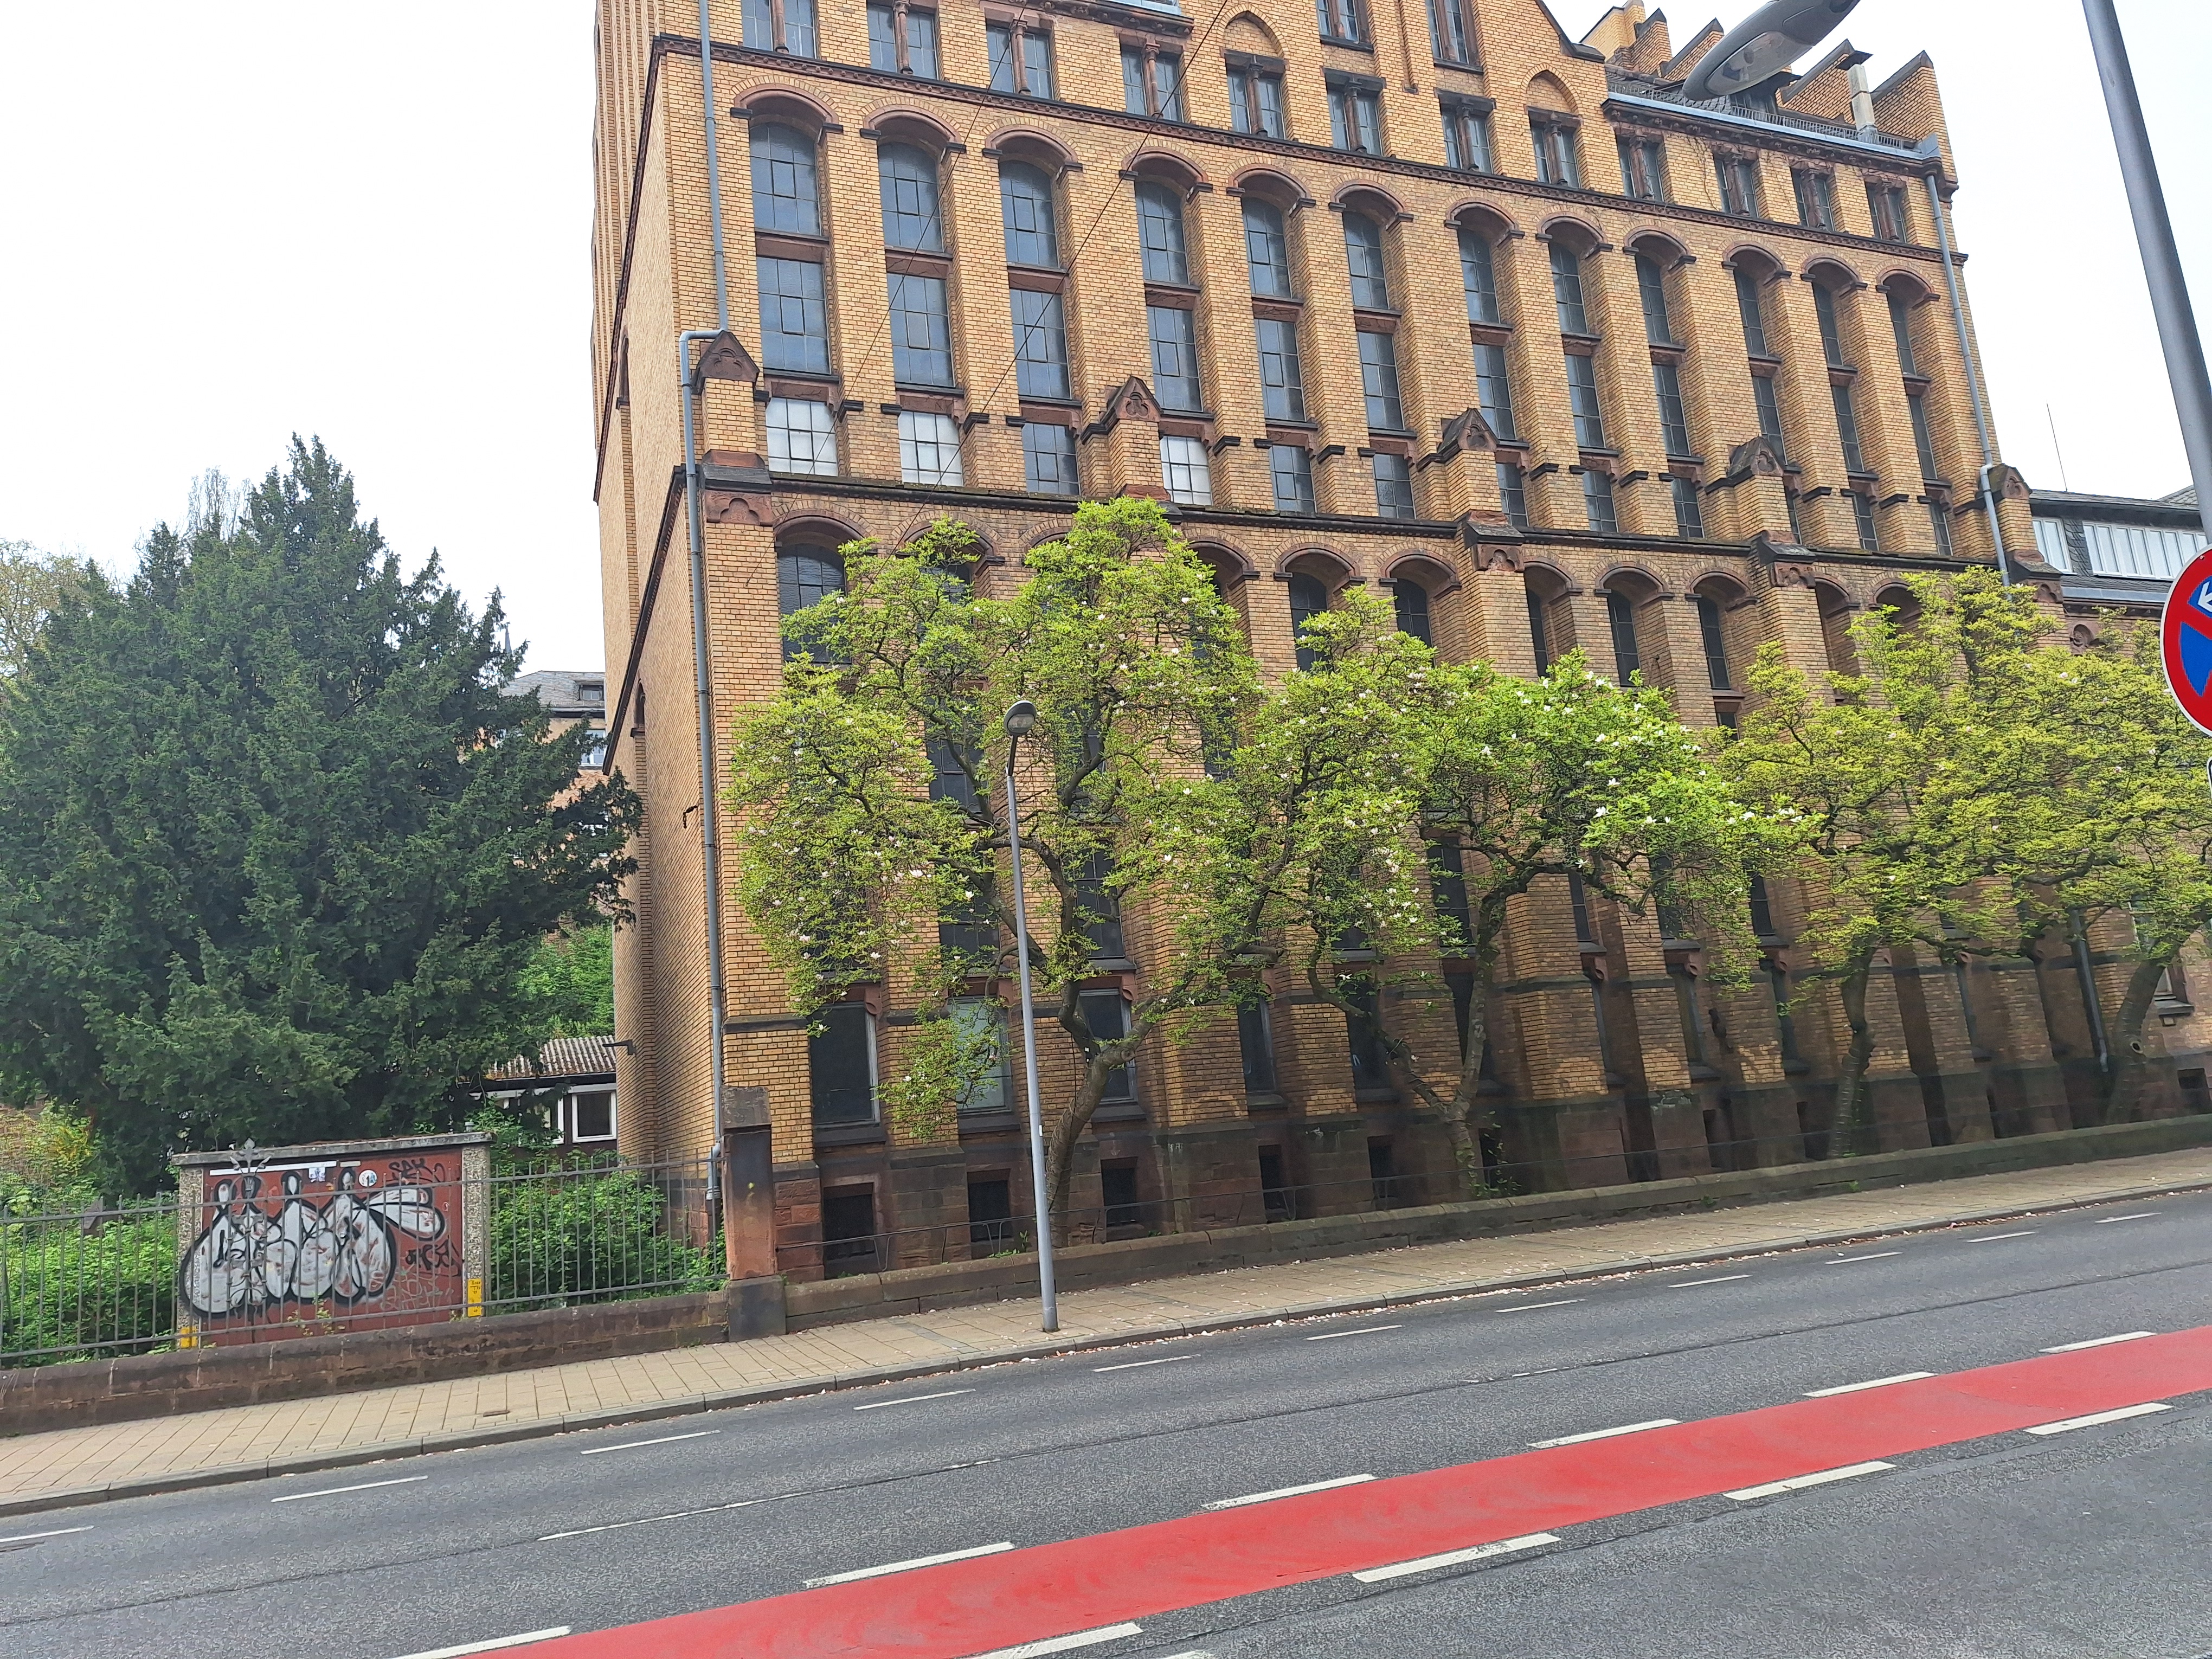
Building: Universitätsstraße 25